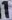
Number: 1